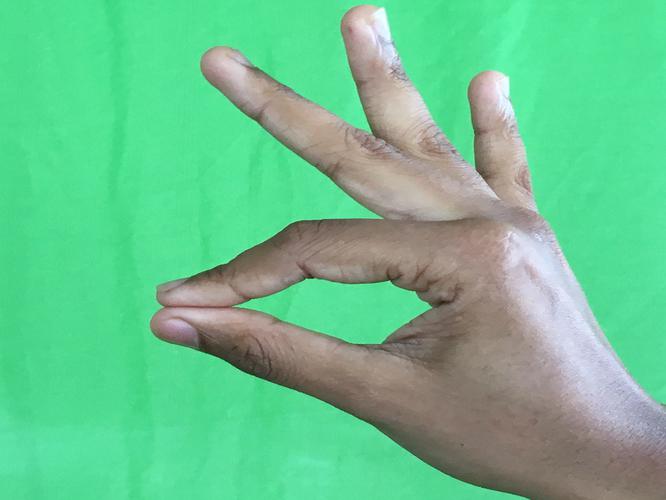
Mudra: Hamsasyam
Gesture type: single_hand